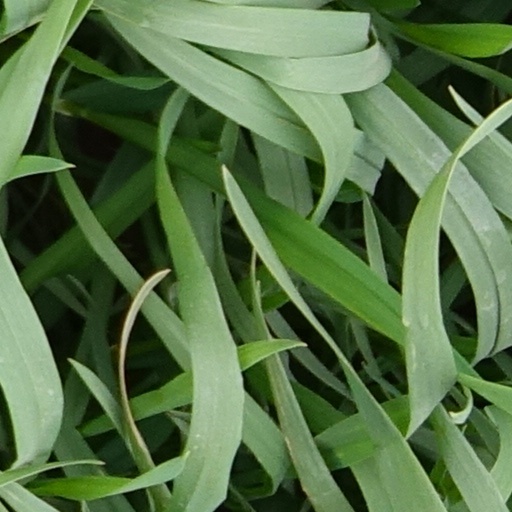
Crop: wheat